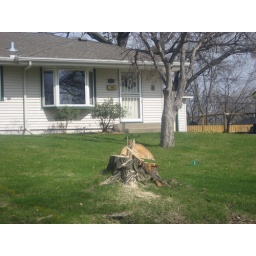
I came home from work today and the tree by our street was gone.  This street reconstruction is getting underway.